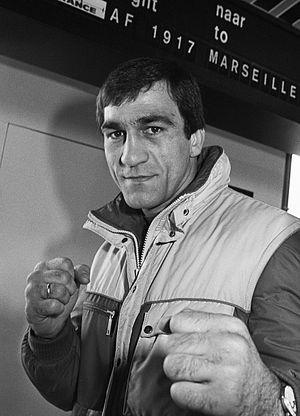
Richard Caramanolis est un boxeur français né le 7 mars 1958 à Marseille.